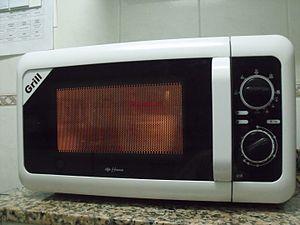
Un four à micro-ondes est un appareil électroménager utilisé principalement pour le chauffage et la cuisson rapide d'aliments, par l'agitation des molécules d'eau qu'ils contiennent, sous l'effet d'un rayonnement micro-onde.